Zeta Bosio

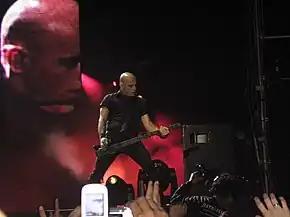
Bosio with Soda Stereo in 2007

In 1979, Zeta met Gustavo Cerati in college, but they did not become friends. During the summer of 1982, they met again at Punta del Este (Uruguay), Cerati with his group Sauvage and Bosio with The Morgan. Due to a series of adventures, Cerati and Bosio established a close musical bond and friendship which led them to play together.